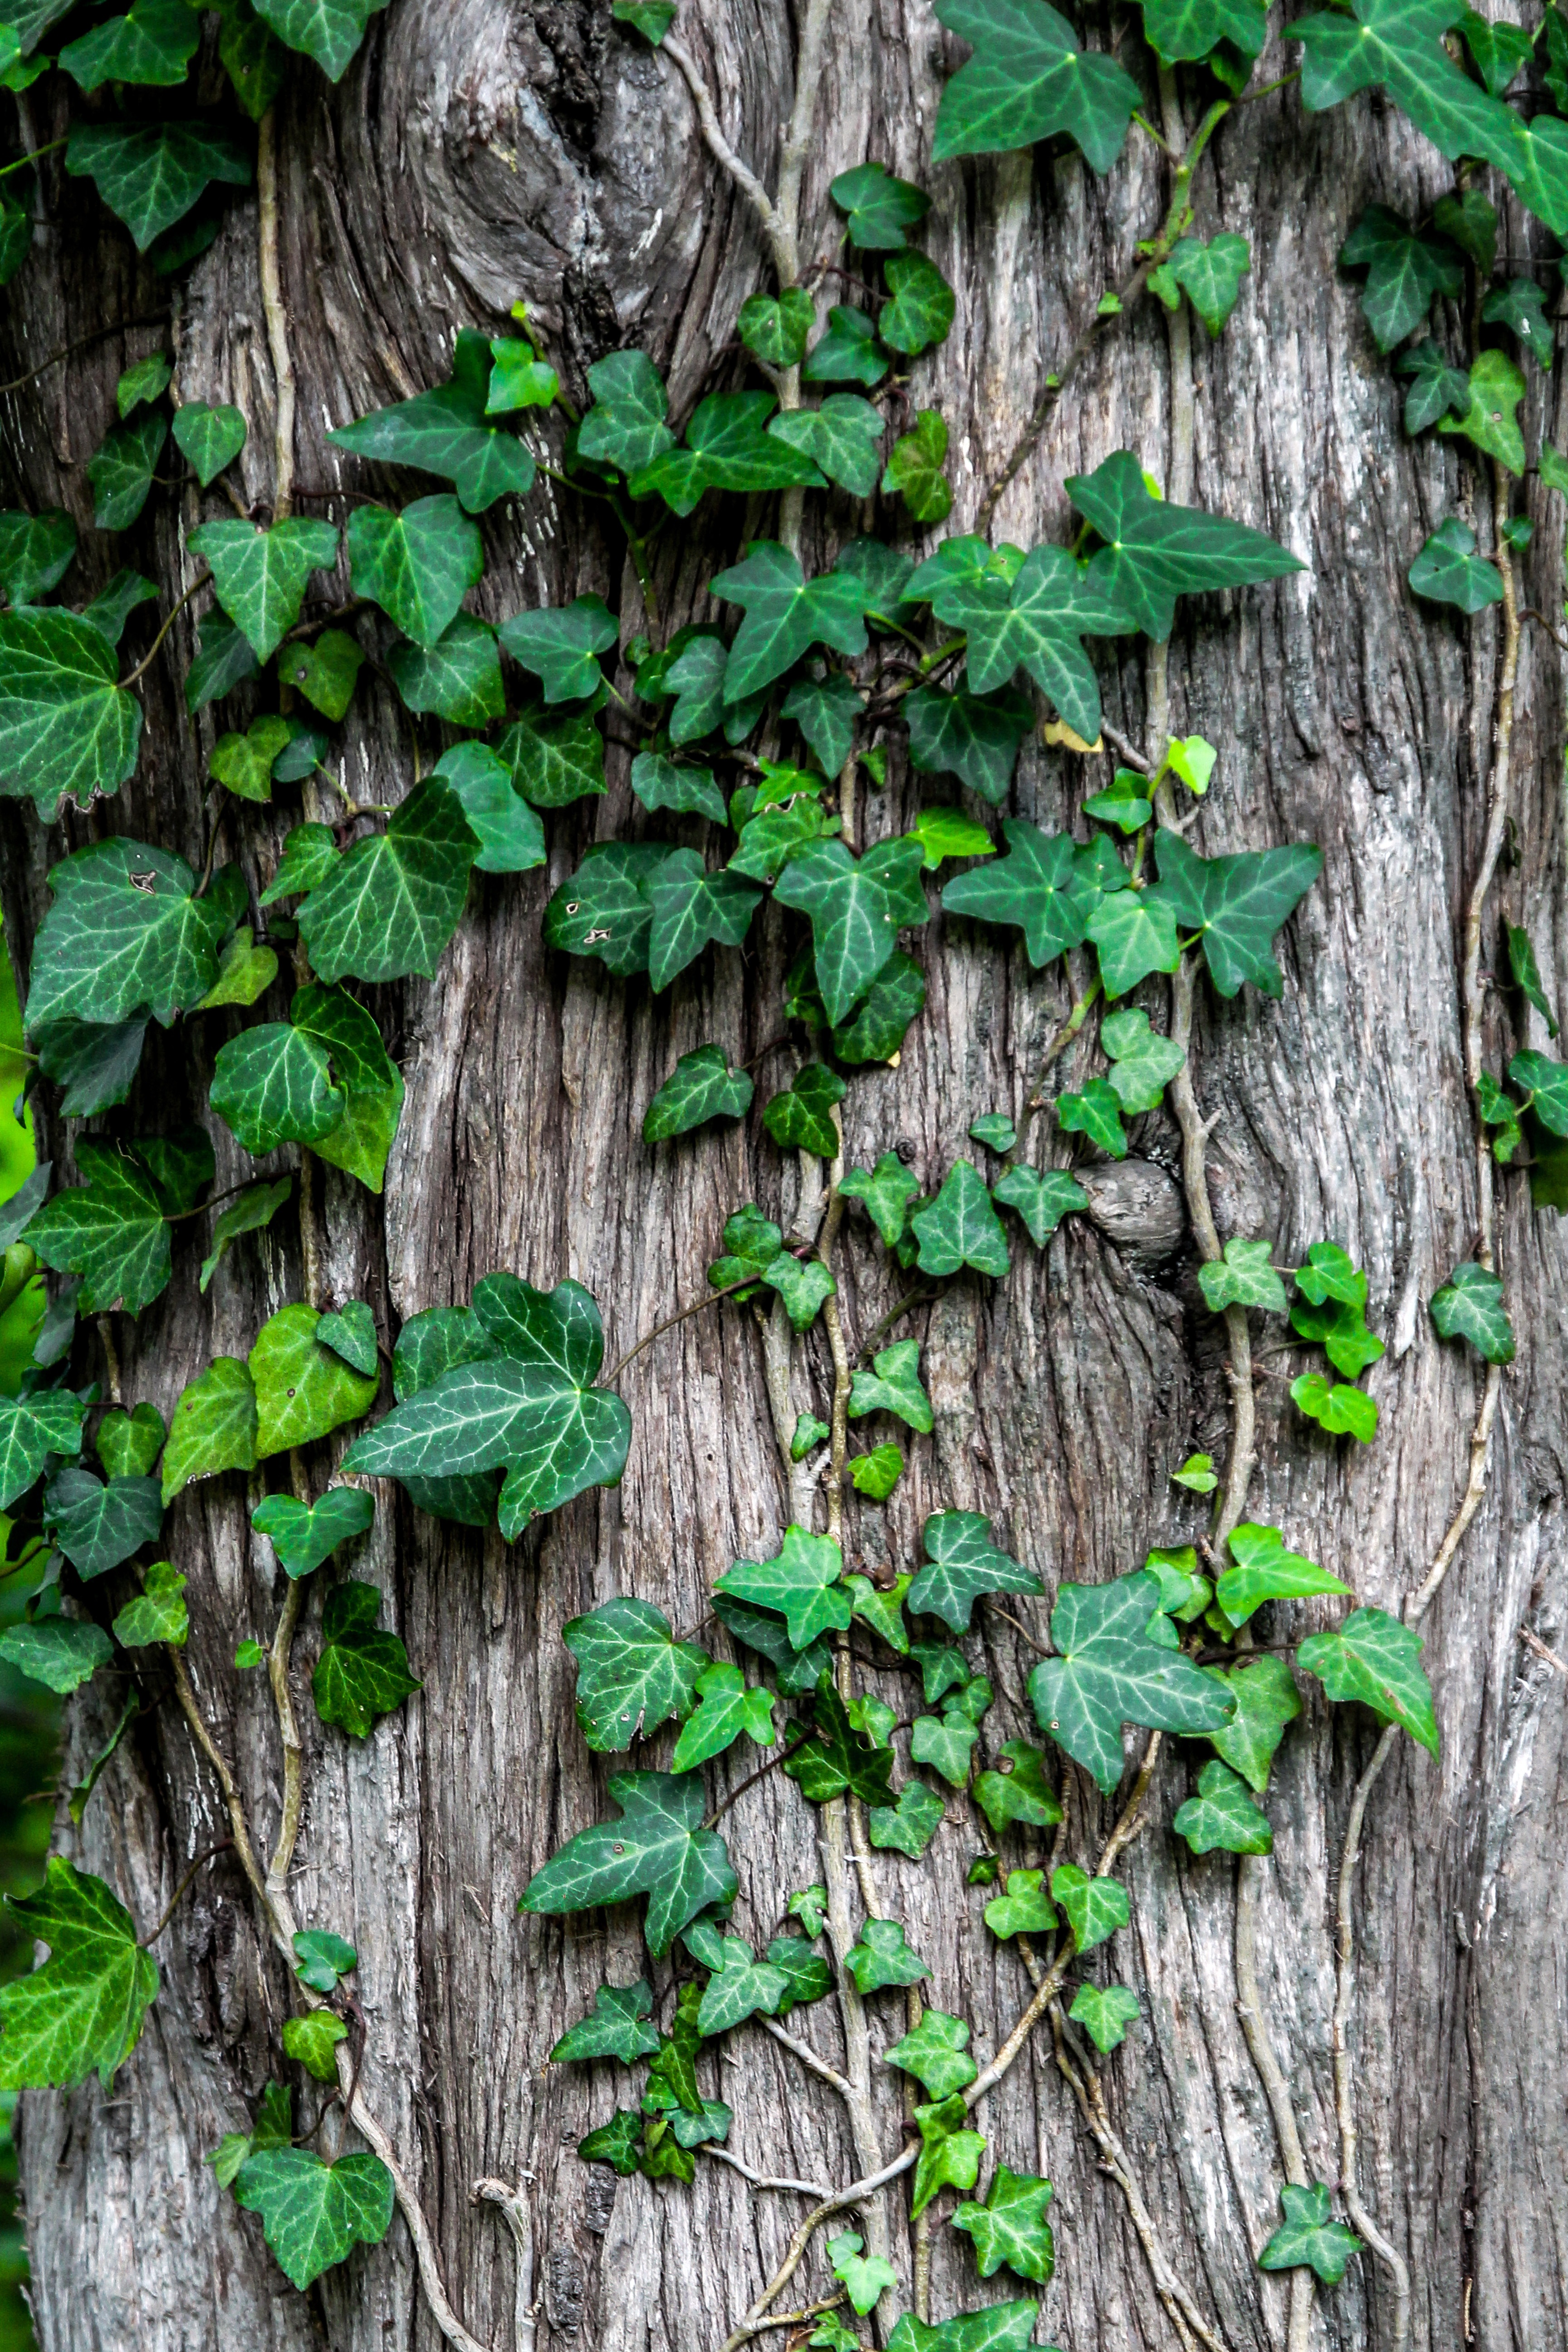
tree, forest, branch, plant, leaf, flower, trunk, green, jungle, ivy, soil, botany, flora, leaves, shrub, woodland, flowering plant, plant stem, woody plant, land plant, apiales, ivy family